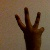
The image shows a hand gesture representing the number 6 in Indian Sign Language.